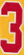
Number: 3